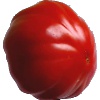
Label: Tomato 3